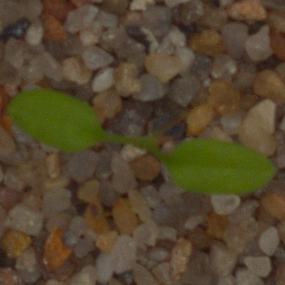
Label: common_chickweed